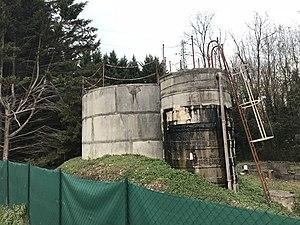
Station d'épuration de Mollon (Villieu-Loyes-Mollon, Ain, France).
Mollon — prononcé mo.lɔ̃ — est une ancienne commune française située dans le département de l'Ain en région Auvergne-Rhône-Alpes. Commune associée à Loyes et Villieu à partir de 1974, elle est définitivement intégrée à la commune de Villieu-Loyes-Mollon le 21 décembre 1994.